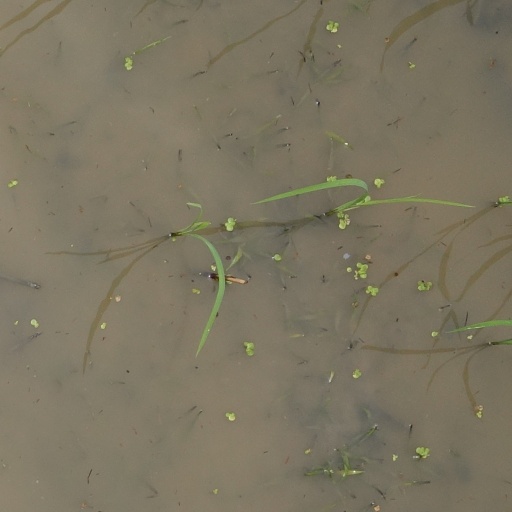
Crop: rice